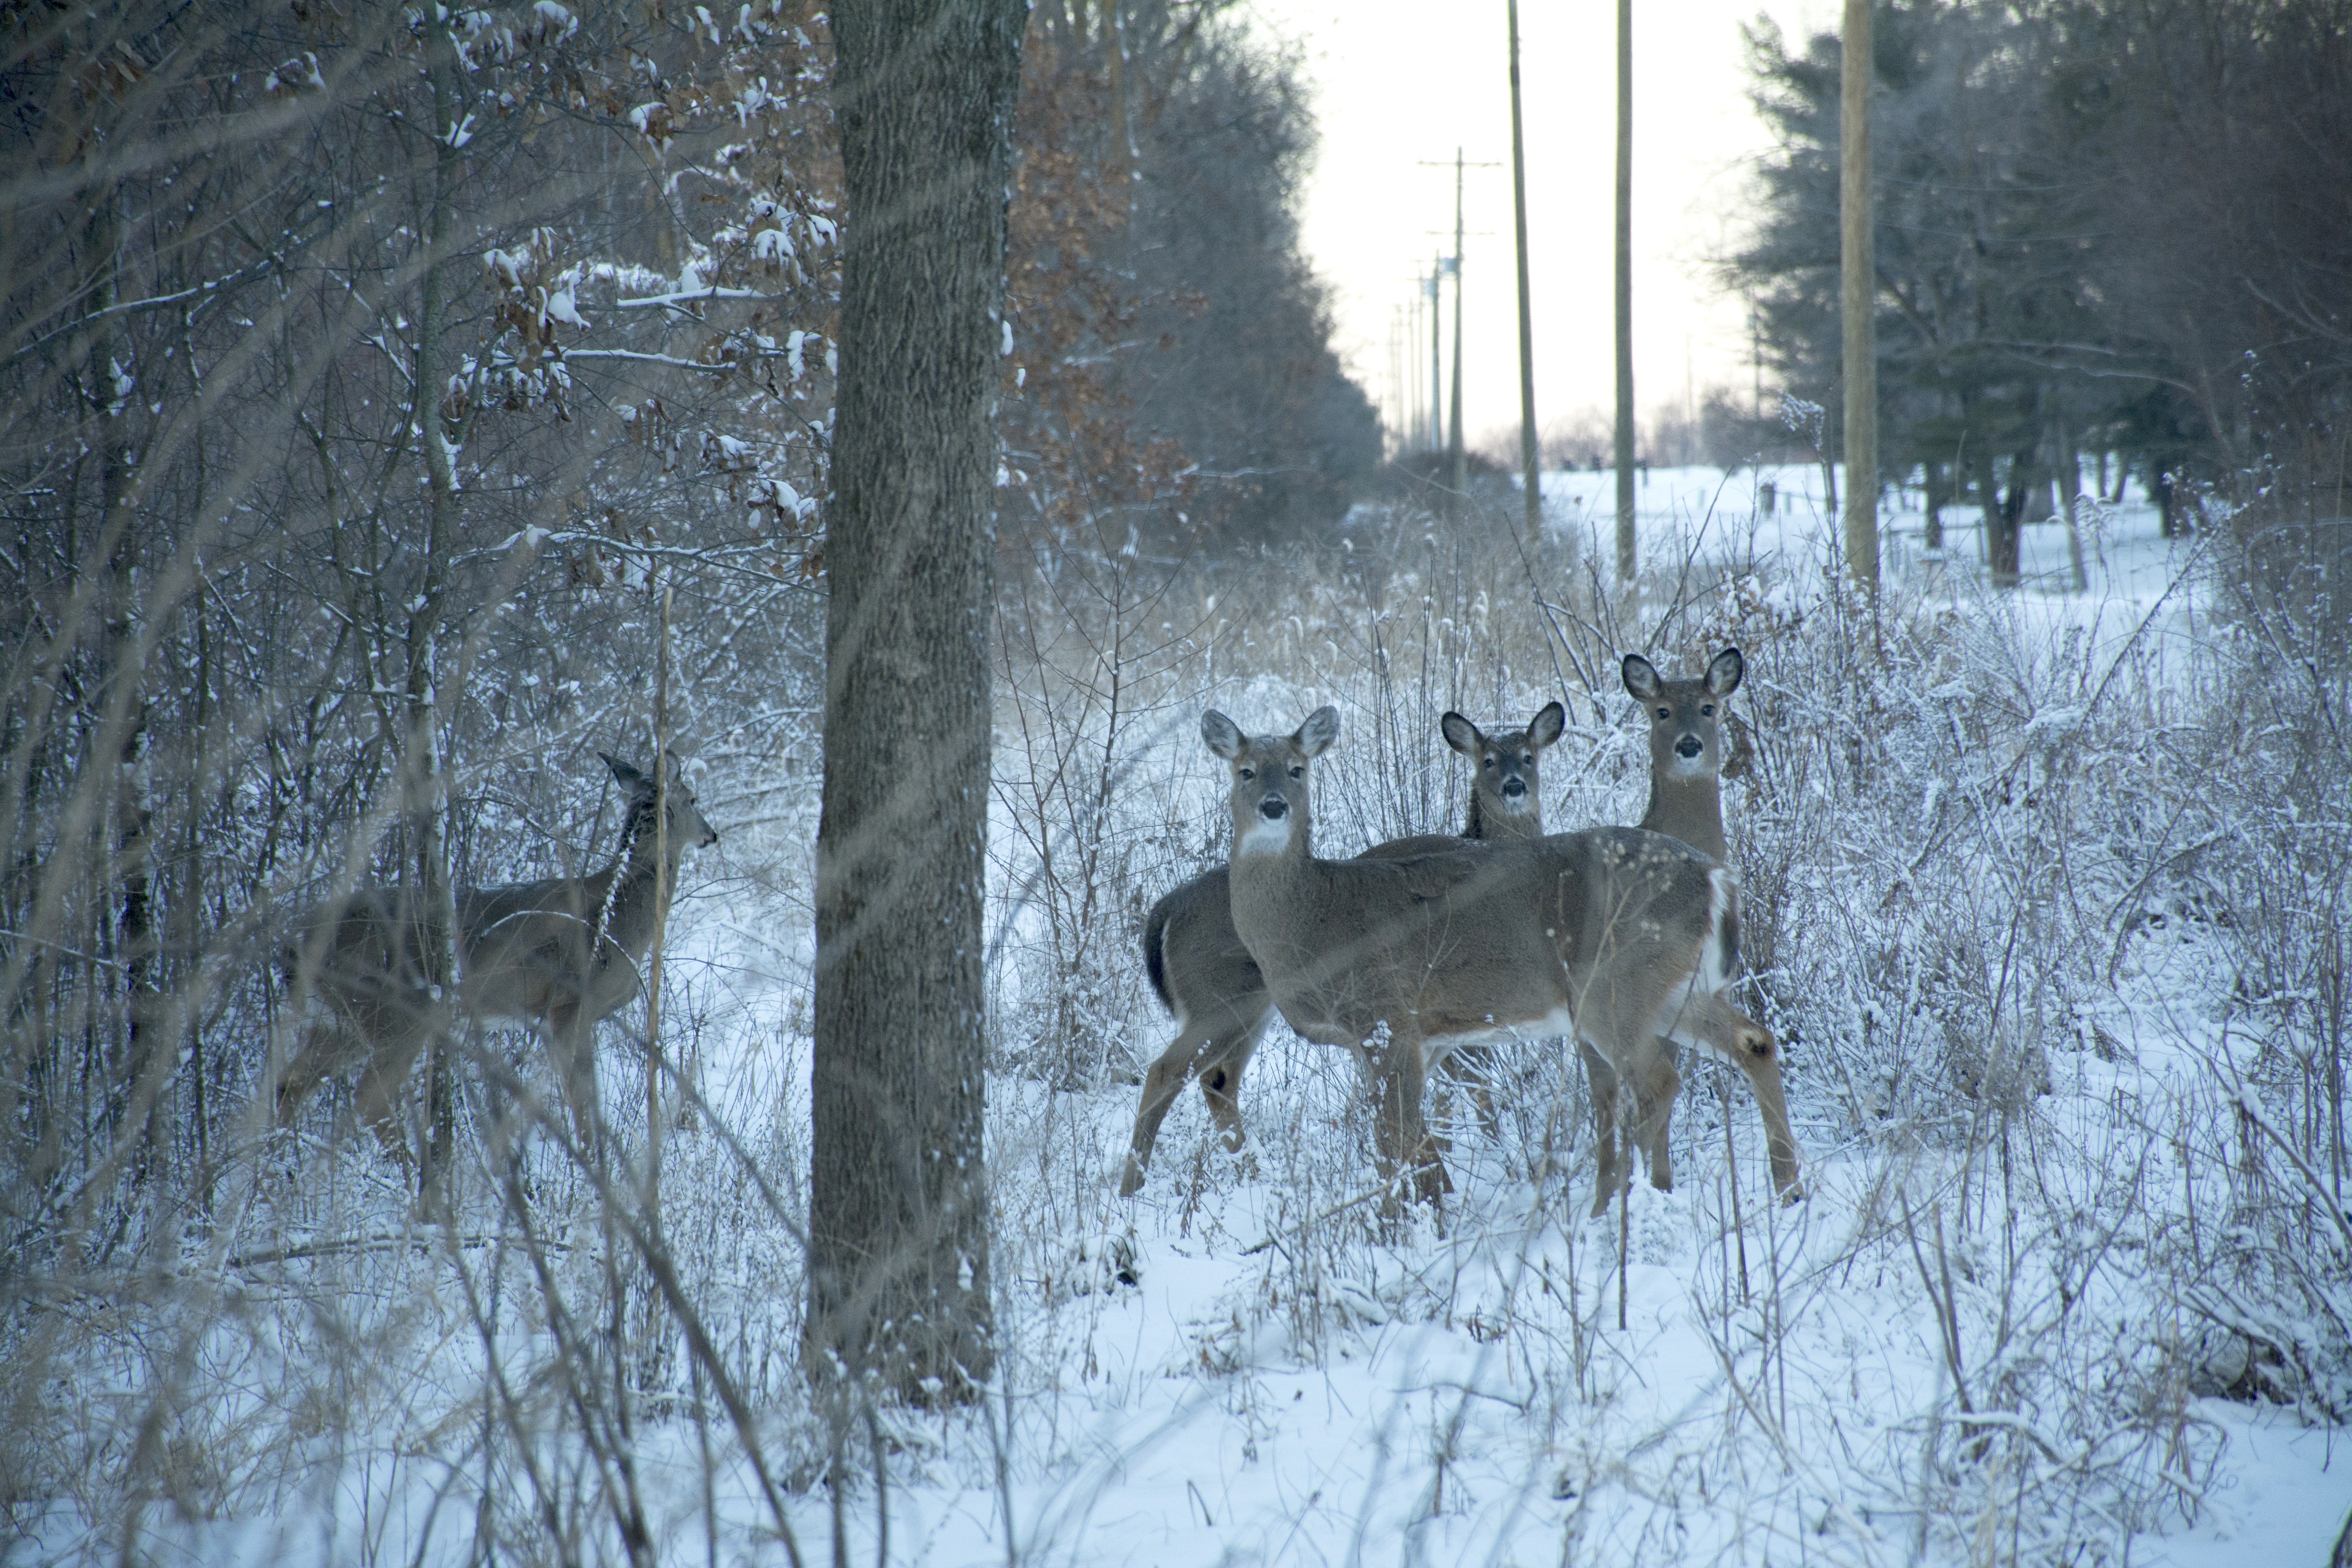
tree, snow, winter, animal, wildlife, deer, weather, mammal, season, fauna, white tailed deer